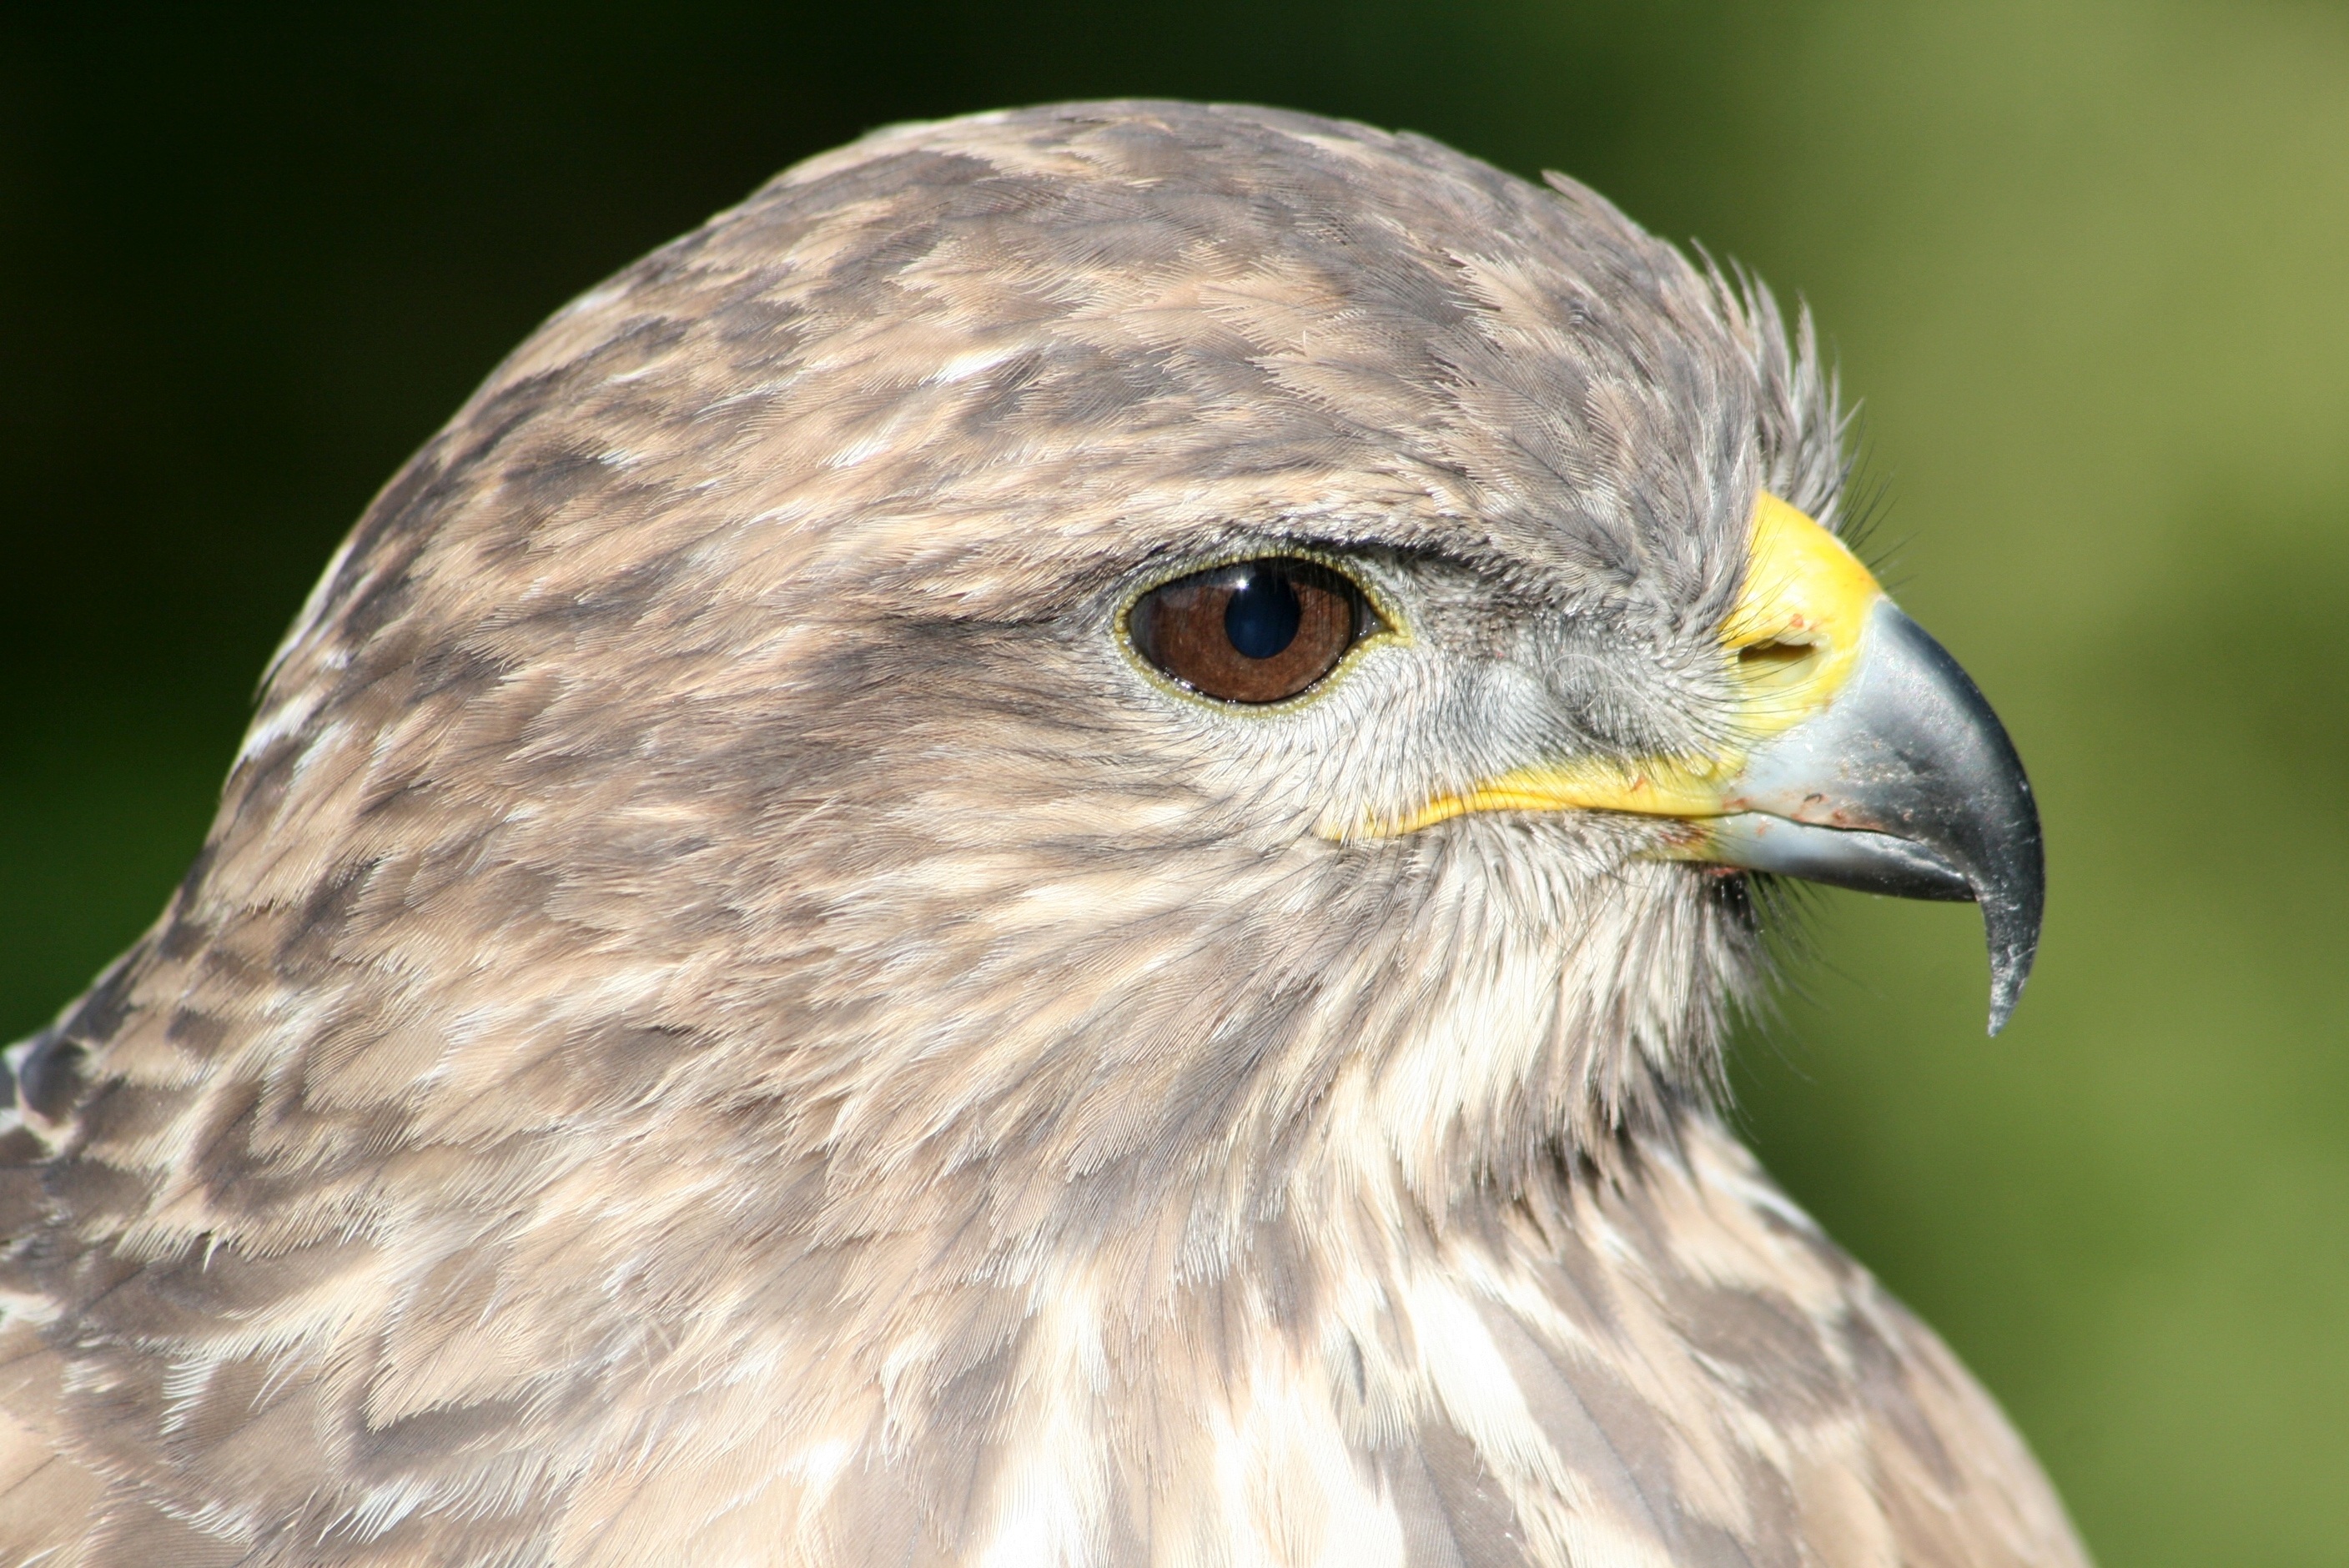
bird, wing, animal, wildlife, beak, hawk, fauna, bird of prey, close up, birds, vertebrate, sparrow, feathered, falcon, buzzard, common buzzard, perching bird, accipitriformes